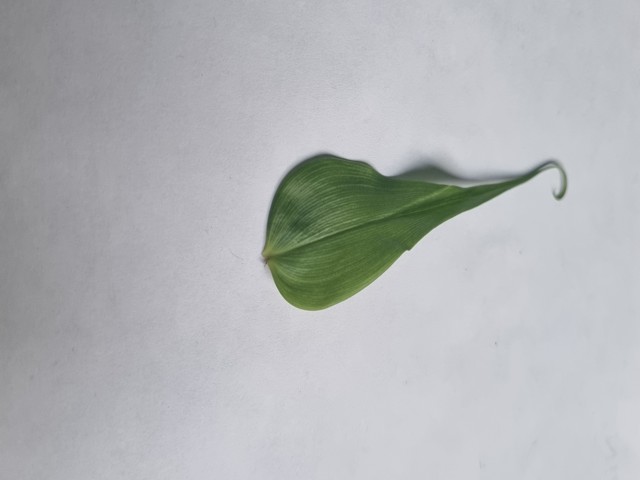
Plant: agnishika